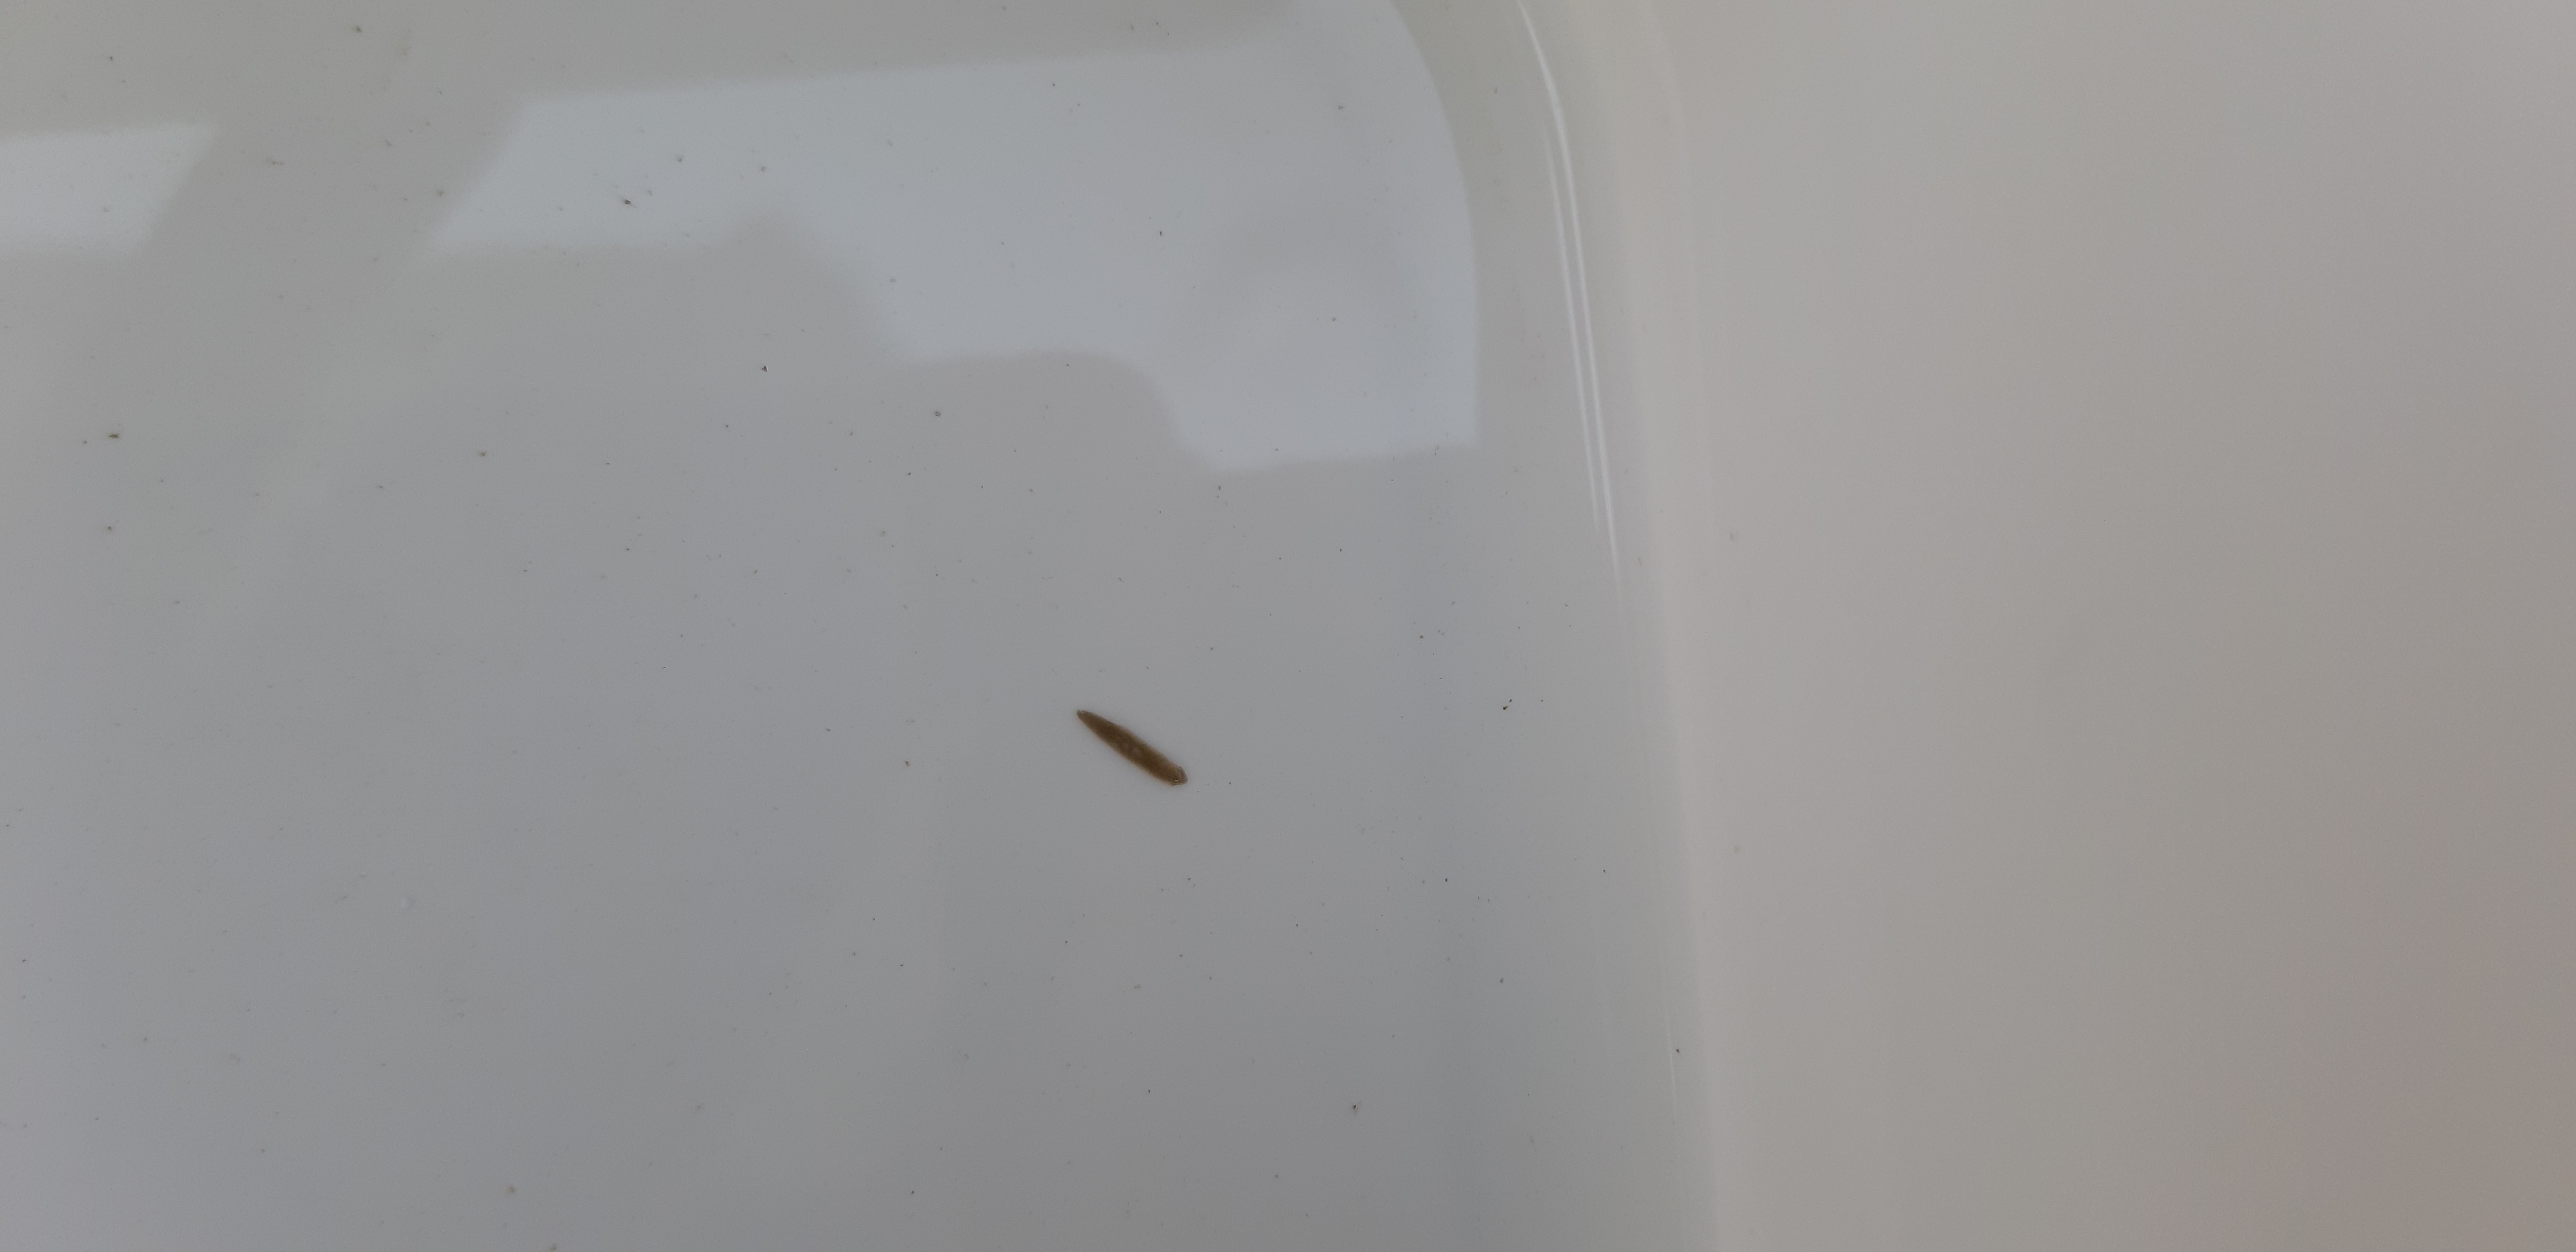
Macroinvertebrate group: flat_worms